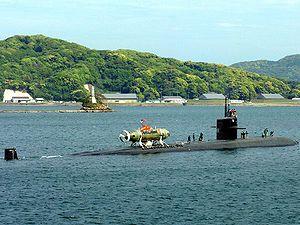
Un sous-marin est un navire submersible capable de se déplacer en surface et sous l'eau ; il se distingue ainsi des autres bateaux et navires qui se déplacent uniquement à la surface, et des bathyscaphes qui se déplacent principalement selon l'axe vertical.